Janakkala

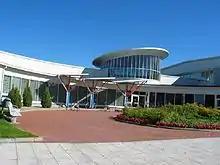
Janakkala Library in Turenki

The "Puuhamaa" amusement park is in the village of Tervakoski. The Hakoinen fortress is in Janakkala village.